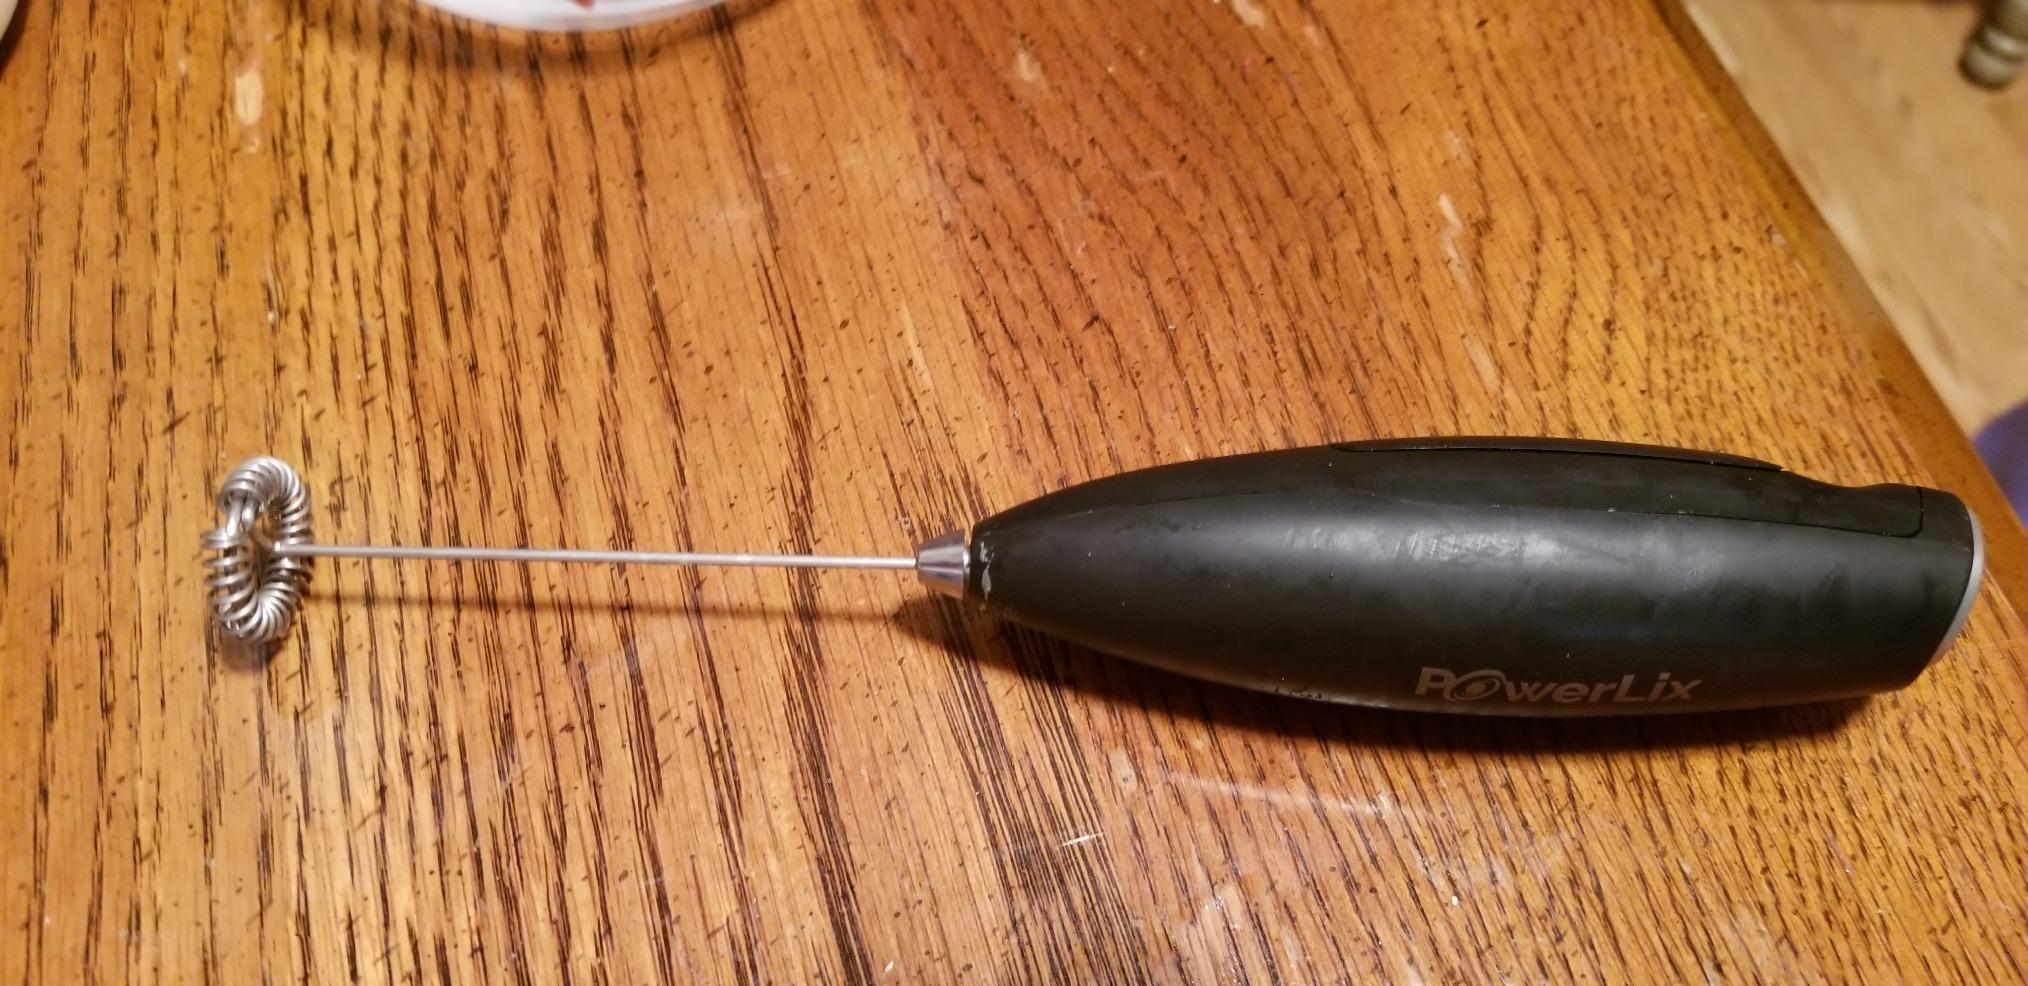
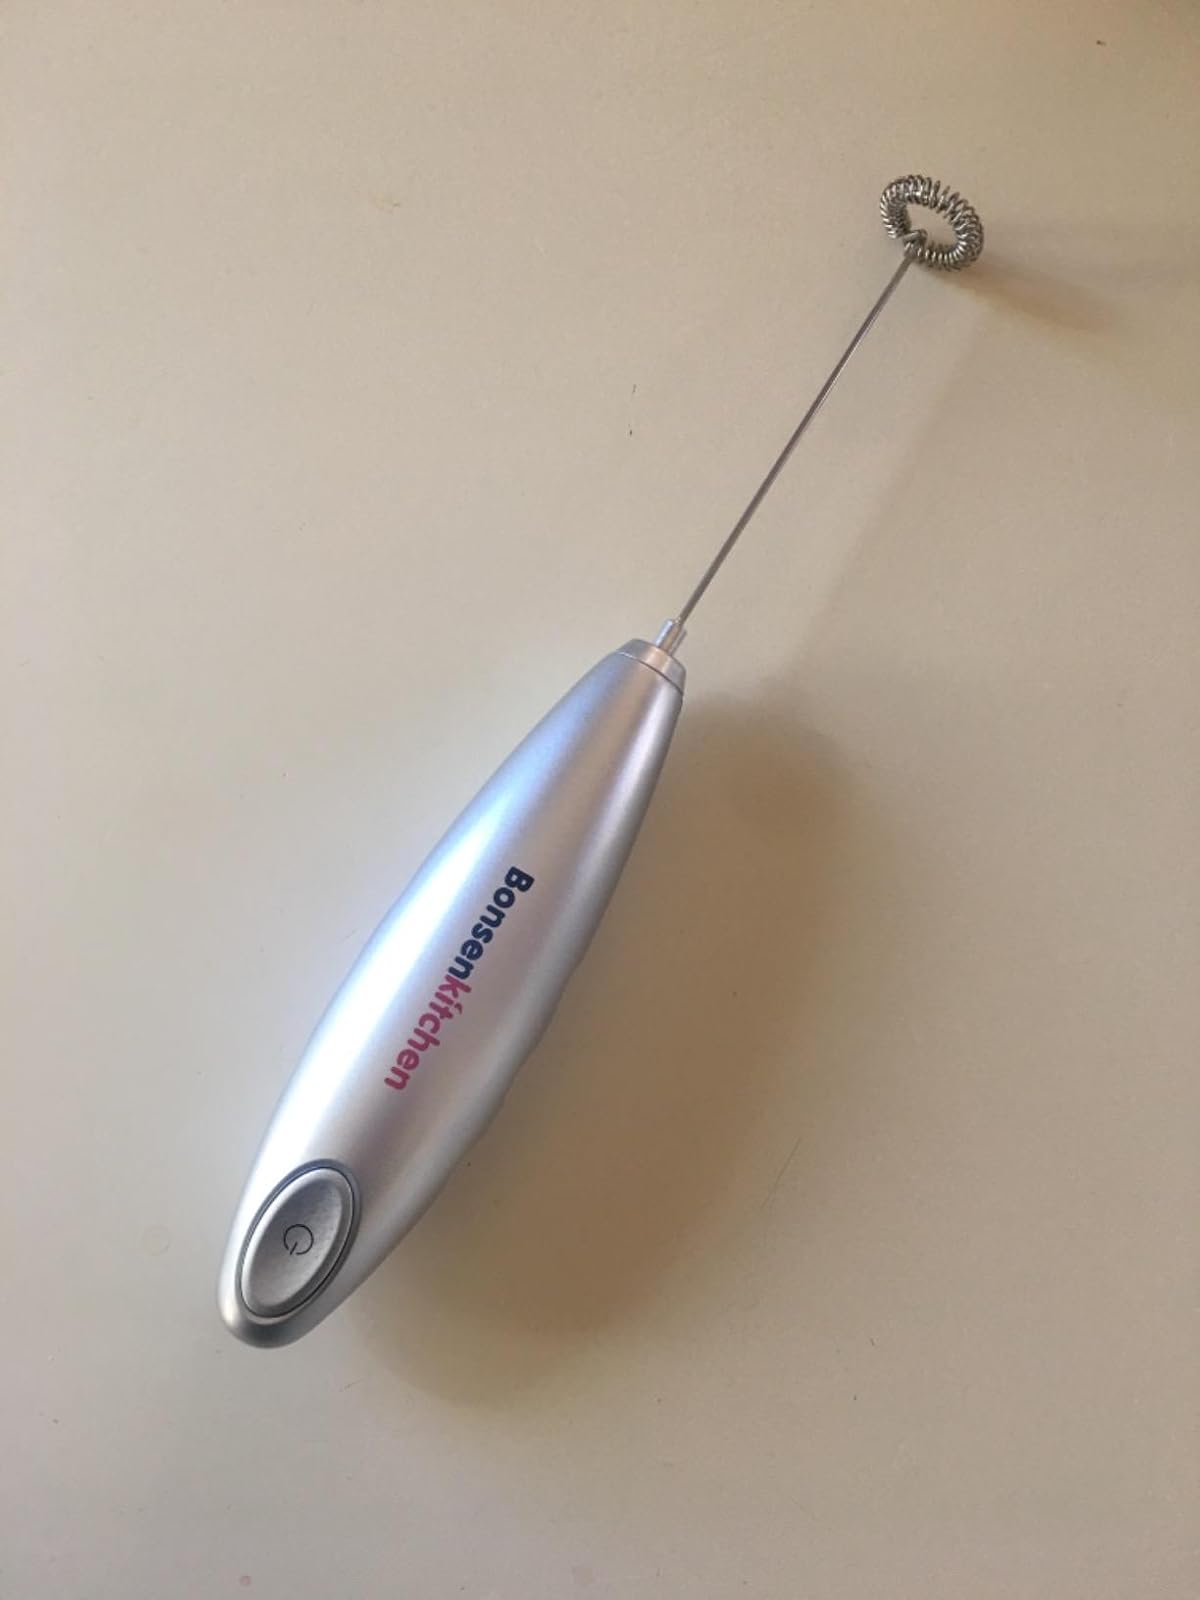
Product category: items_mixer
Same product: no